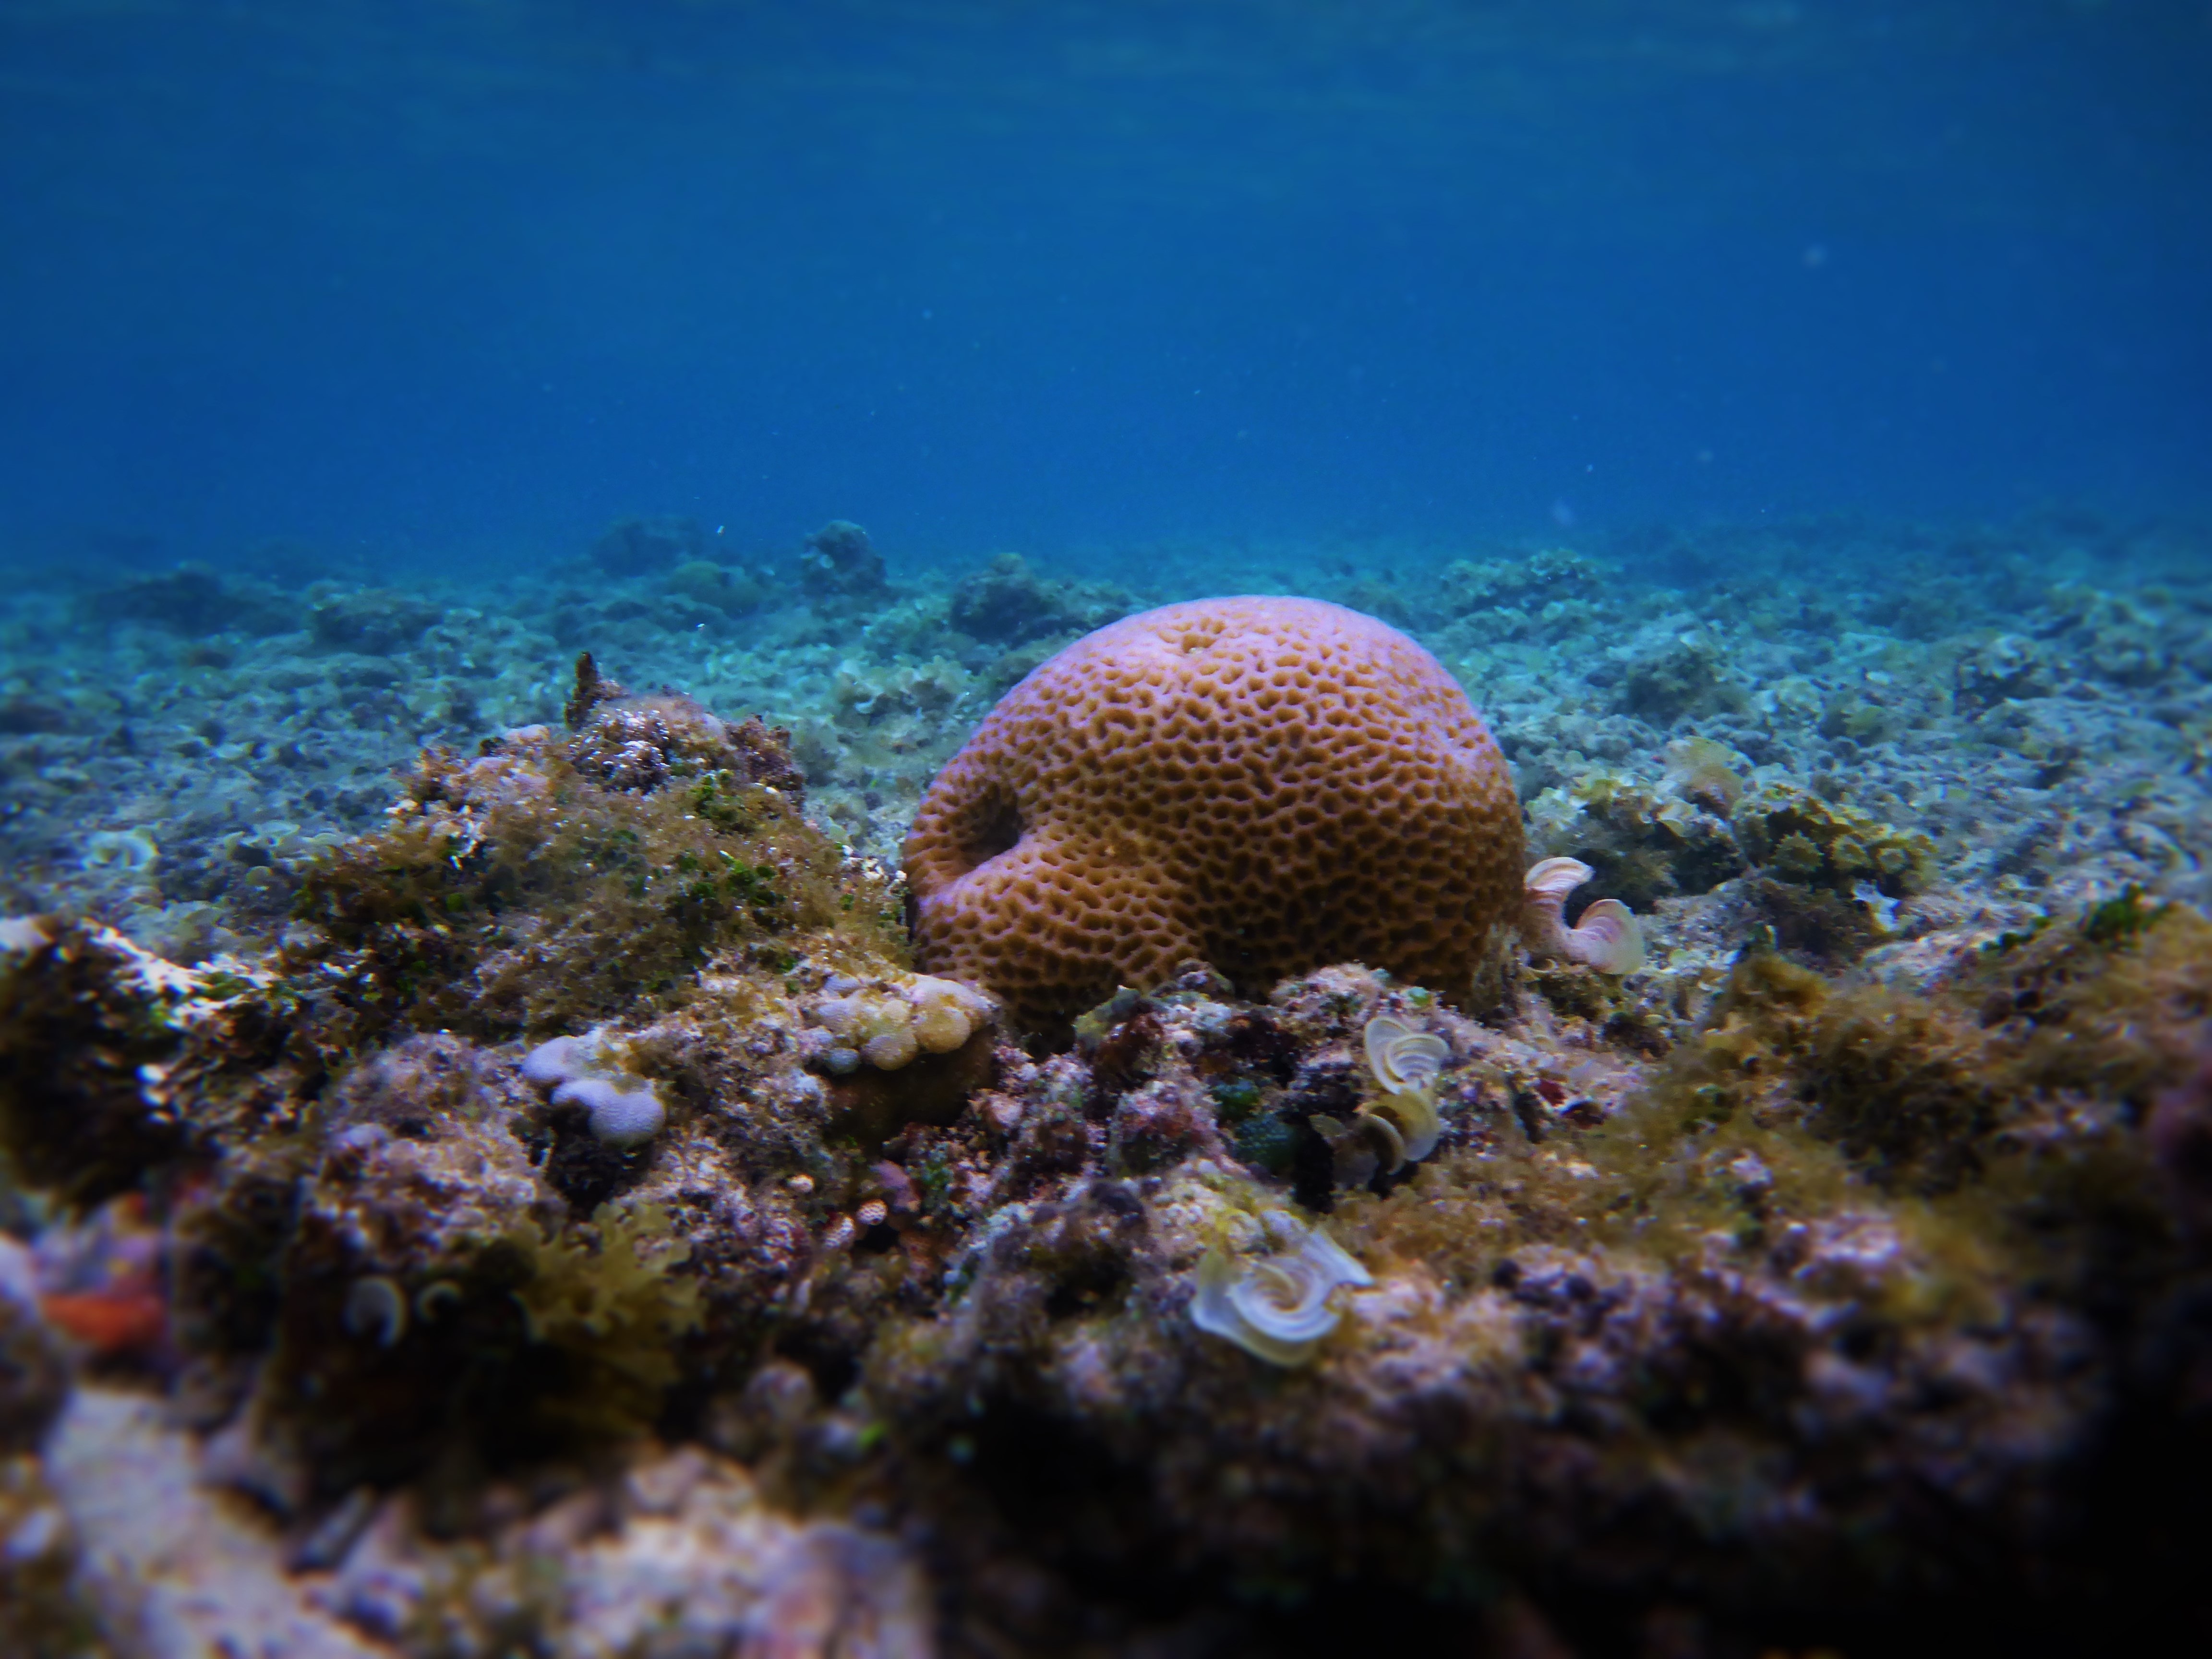
sea, water, ocean, lake, travel, diving, underwater, biology, holiday, coral, coral reef, invertebrate, reef, indonesia, habitat, underwater world, natural environment, marine biology, coral reef fish, marine invertebrates, stony coral